George Stowers

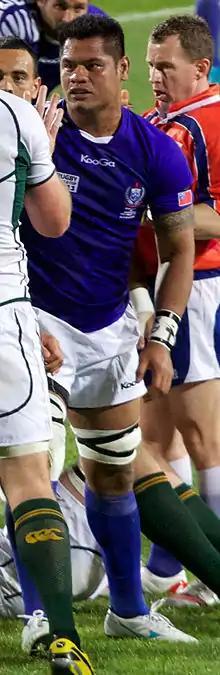
South Africa vs Samoa at 2011 Rugby World Cup

George Stowers (born 14 February 1979) is a Samoan international rugby union player. He plays as a Flanker or a No.8.